Tinos

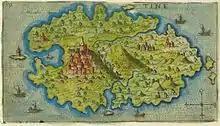
Map of Tinos by Giacomo Franco (1597)

Following the capture of Constantinople by the Fourth Crusade, Tinos was one of several islands ruled by private Venetian citizens and belonged to Andrea Ghisi, whose heirs held it until 1390 when the last member of the family branch bequeathed both Tinos and Mykonos to Venice. It was ruled by Venice until 1715, when Tinos was captured by the Ottoman Empire (see Ottoman–Venetian War). It was known as İstendil during Ottoman era. The Ottomans held Tinos until 1821 when the inhabitants joined in the Greek War of Independence. During this war the Greek Orthodox Christians persecuted the Catholic Albanians of Tinos and murdered many of them